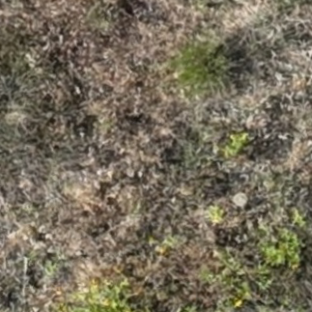
Month: july